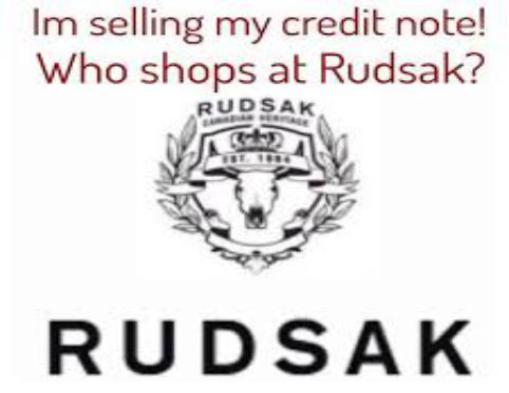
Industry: Clothes